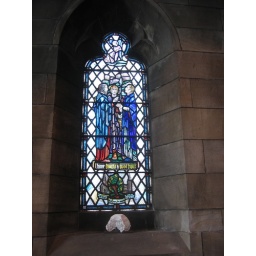
The stained glass windows in our church.